17th Antiaircraft Artillery Battalion

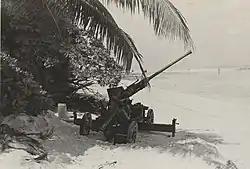
40mm antiaircraft gun from the 2d Airdrome Battalion on the beach at Nukufetau guarding the offload of an LST on August 28, 1943.

Arriving at Funafuti on August 21, the 2d Airdrome Battalion only stayed a few days before moving to Nukufetau on August 25, 1943 along with the first elements of the Navy's 16th Naval Construction Battalion. Nukufetau was a small atoll 75 miles northwest of the airfield that had been established on Funafuti. The battalion was responsible for air defense of the area while the Seabees constructed Nukufetau Airfield. The airfield was opened on October 6, 1943.